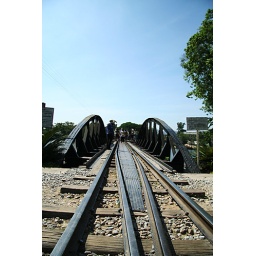
bridge over river kwai